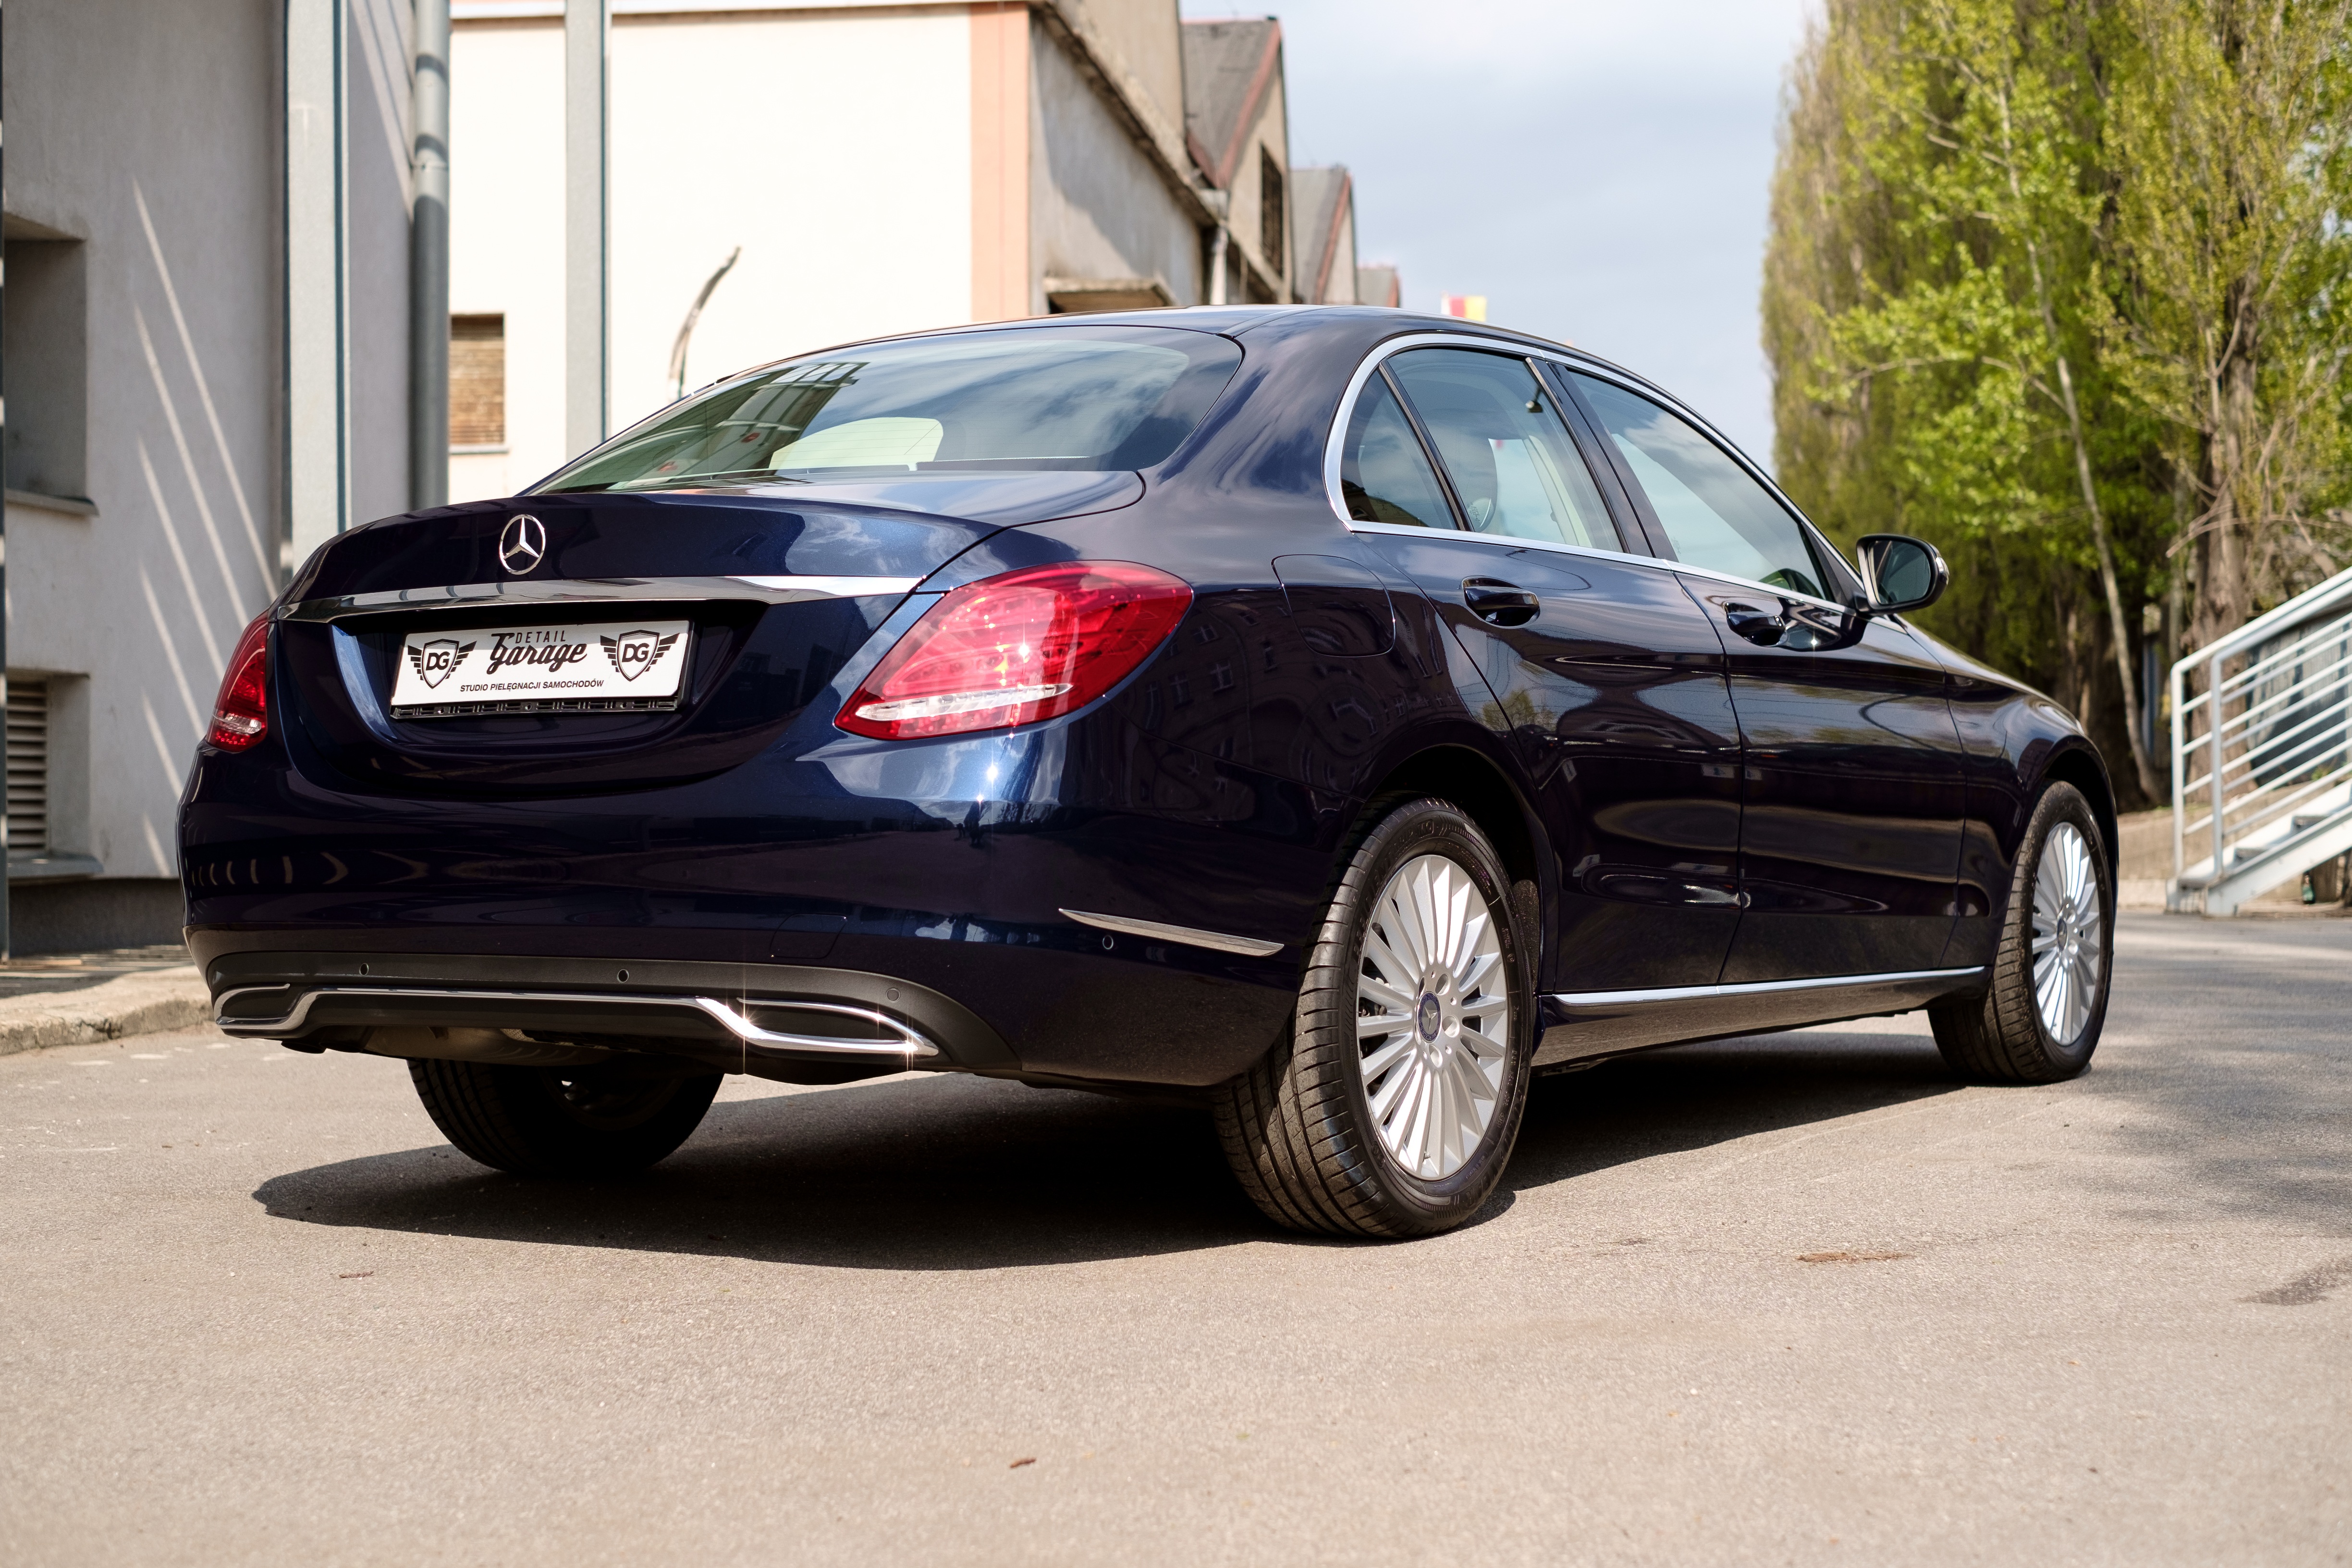
water, technology, road, sport, car, wheel, automobile, transportation, transport, model, vehicle, show, drive, washing, clean, wash, auto, machine, speed, modern, automotive, bumper, power, luxury, design, motor, sedan, new, style, mercedes, bmw, cleaning, service, carwash, mercedes benz, benz, slk, hygiene, car wash, land vehicle, automobile make, automotive exterior, compact car, automotive design, luxury vehicle, family car, executive car, mid size car, mercedes benz e class, mercedes benz w212, x3